A Charlie Brown Christmas (soundtrack)

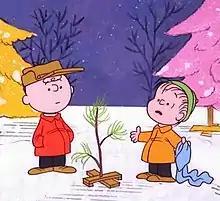
The five-minute version of "O Tannenbaum" (#2, Take 1) is prominently featured during the scene where Charlie Brown and Linus shop for a Christmas tree, showcasing Guaraldi's jazz-inspired arrangement of the classic carol

The version of the German carol "O Tannenbaum", approximately five minutes long (#2, Take 1), maintained the carol's structure while allowing Guaraldi's piano to explore its harmonic potential within a jazz framework. Several shorter takes were also recorded, including an up-tempo version that was ultimately set aside as it did not fit the mood of the television special. One of these brief interpretations (#2, Take 5) was used during a pivotal scene, adding emotional depth as Charlie Brown exits the school theater carrying his small Christmas tree.